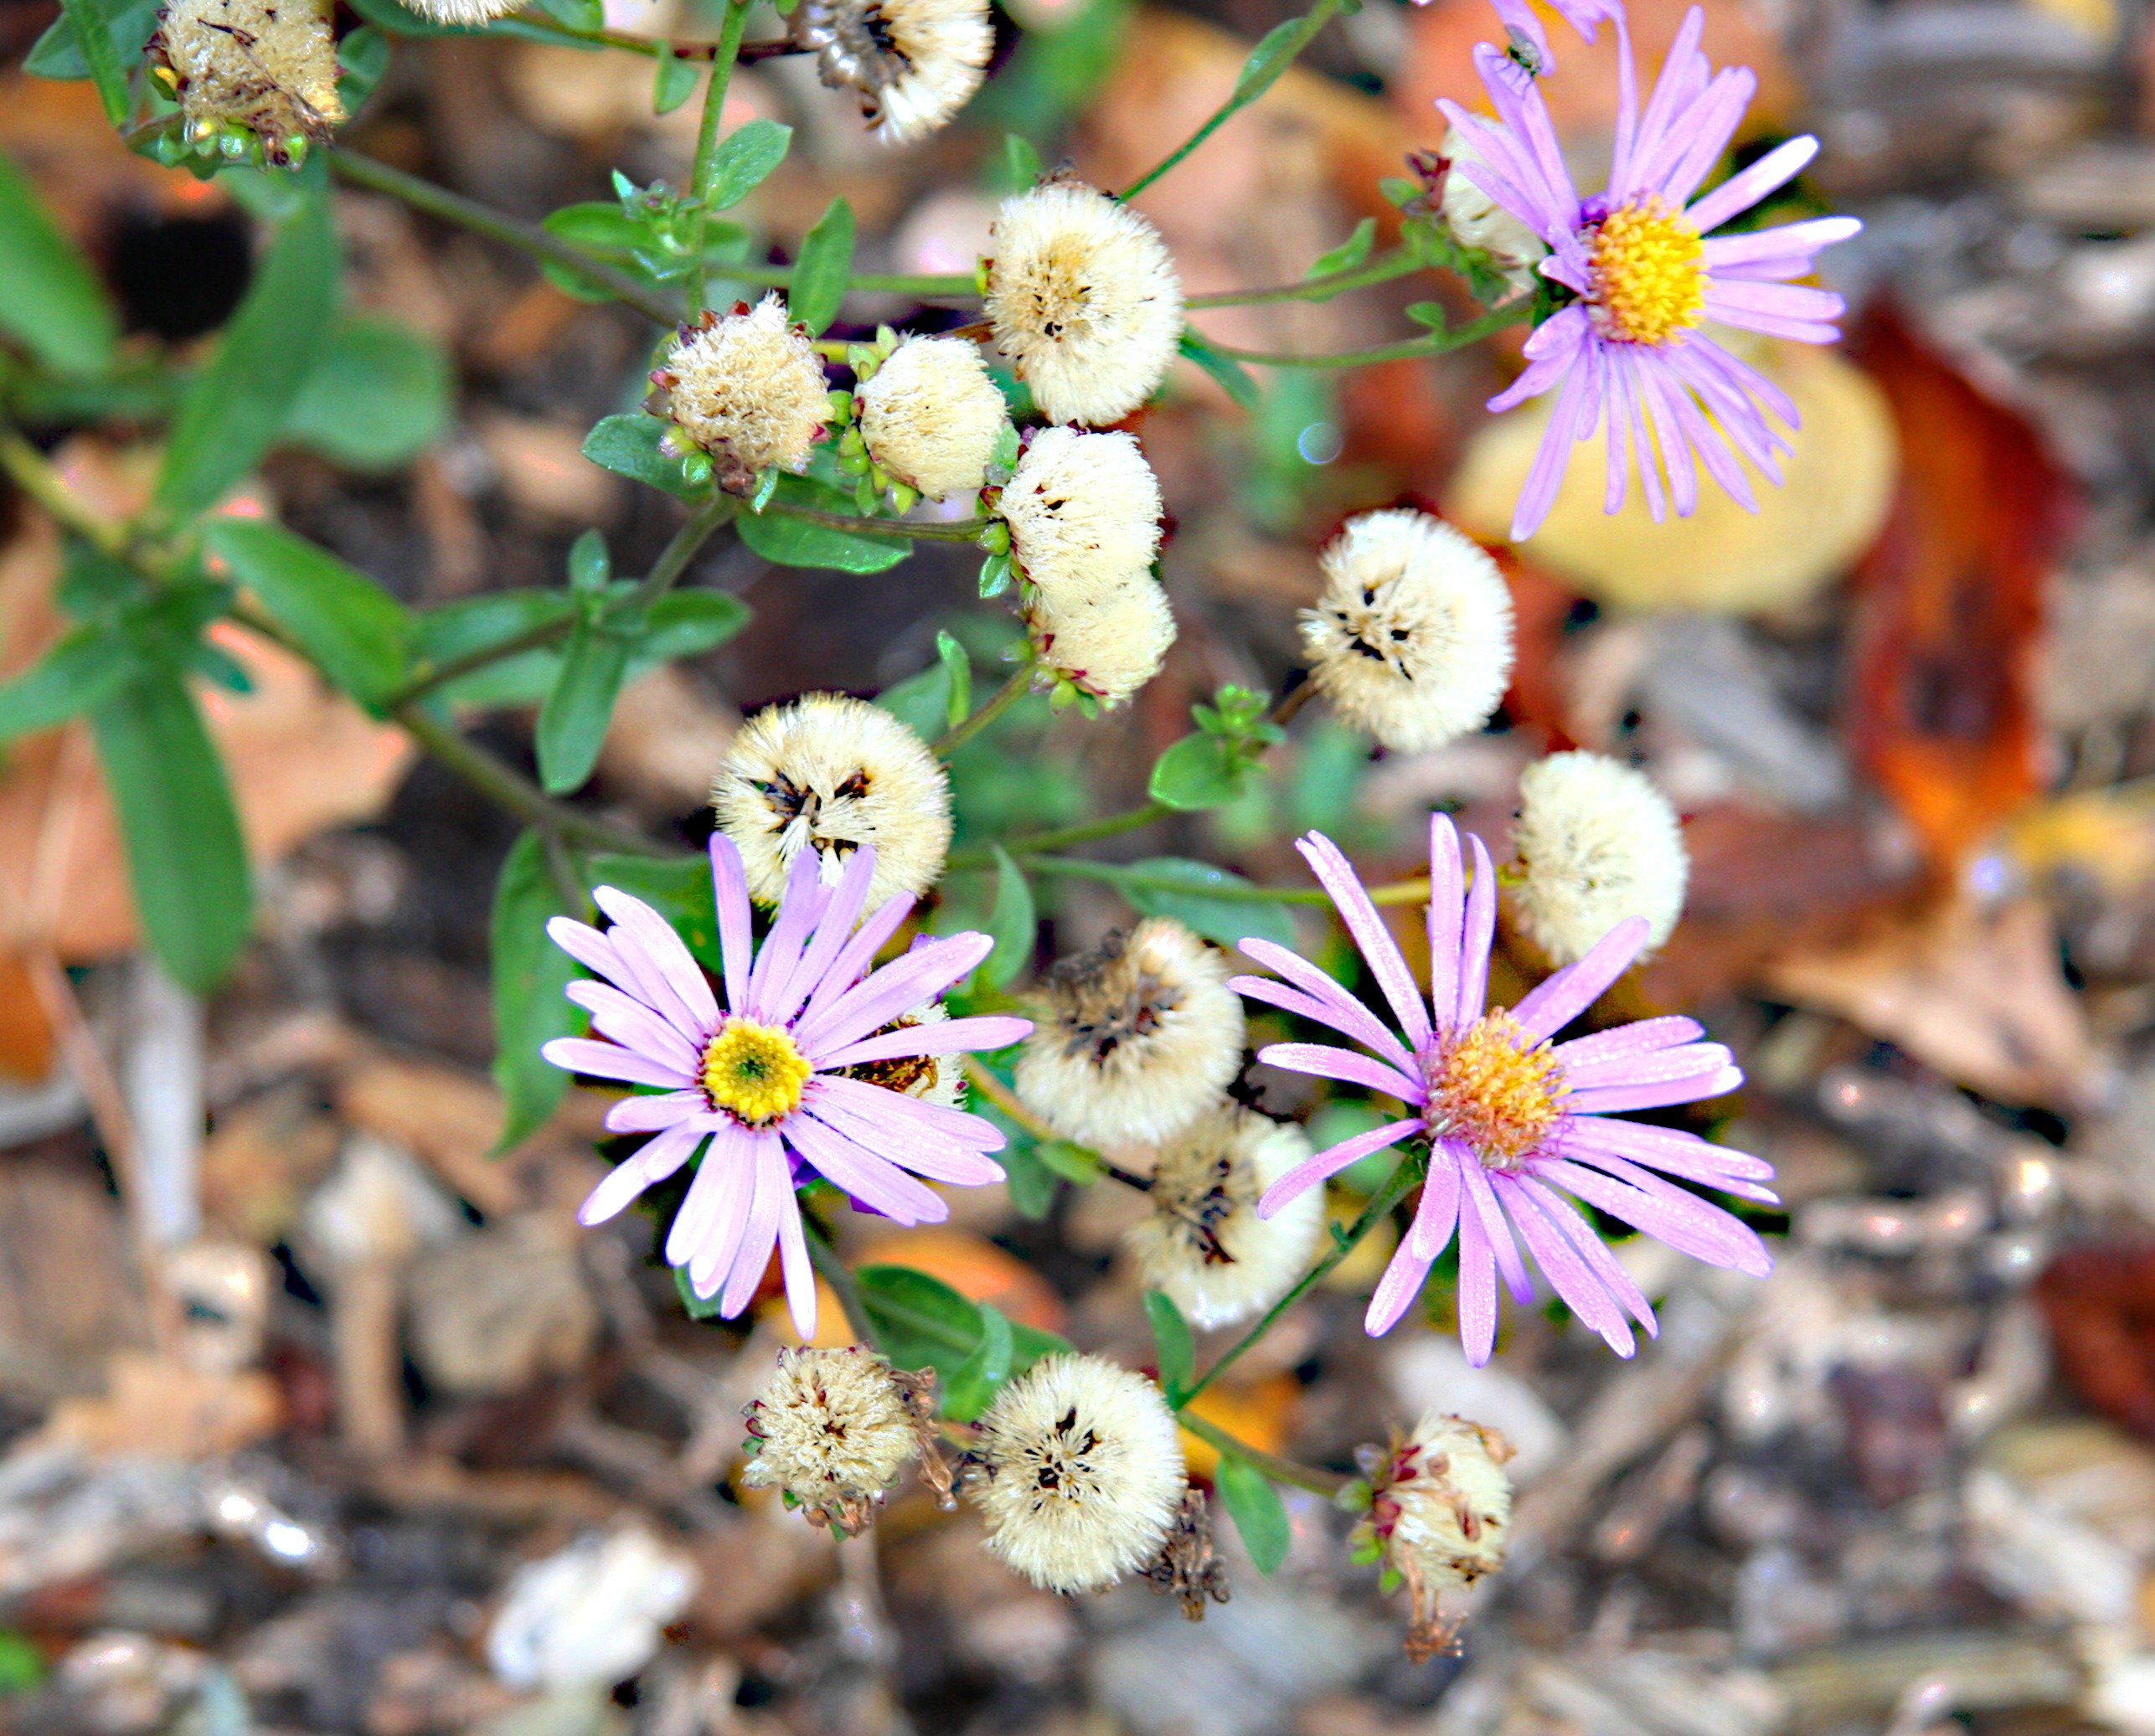
nature, blossom, plant, flower, petal, bloom, spring, produce, autumn, botany, flora, fauna, wildflower, flowers, violet, macro photography, flowering plant, daisy family, annual plant, land plant